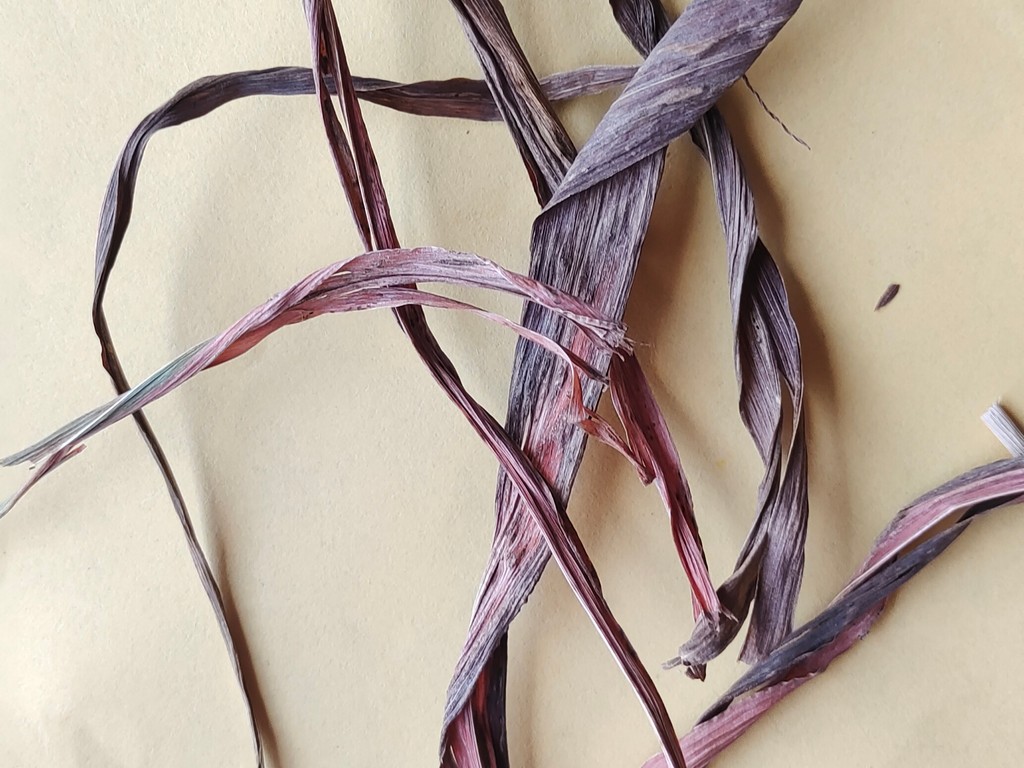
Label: Dried